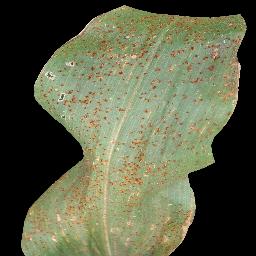
Label: Corn___Common_rust